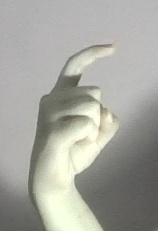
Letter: ra